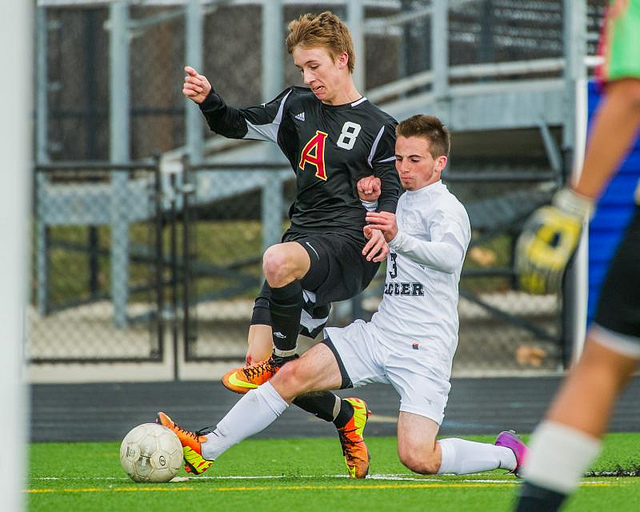
cầu thủ áo trắng đang trượt để cản cầu thủ áo đen